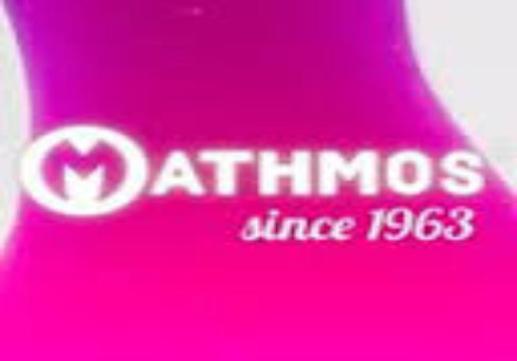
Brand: mathmos
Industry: Necessities